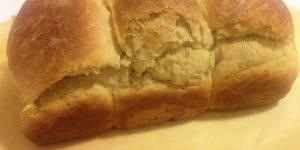
pan de leche